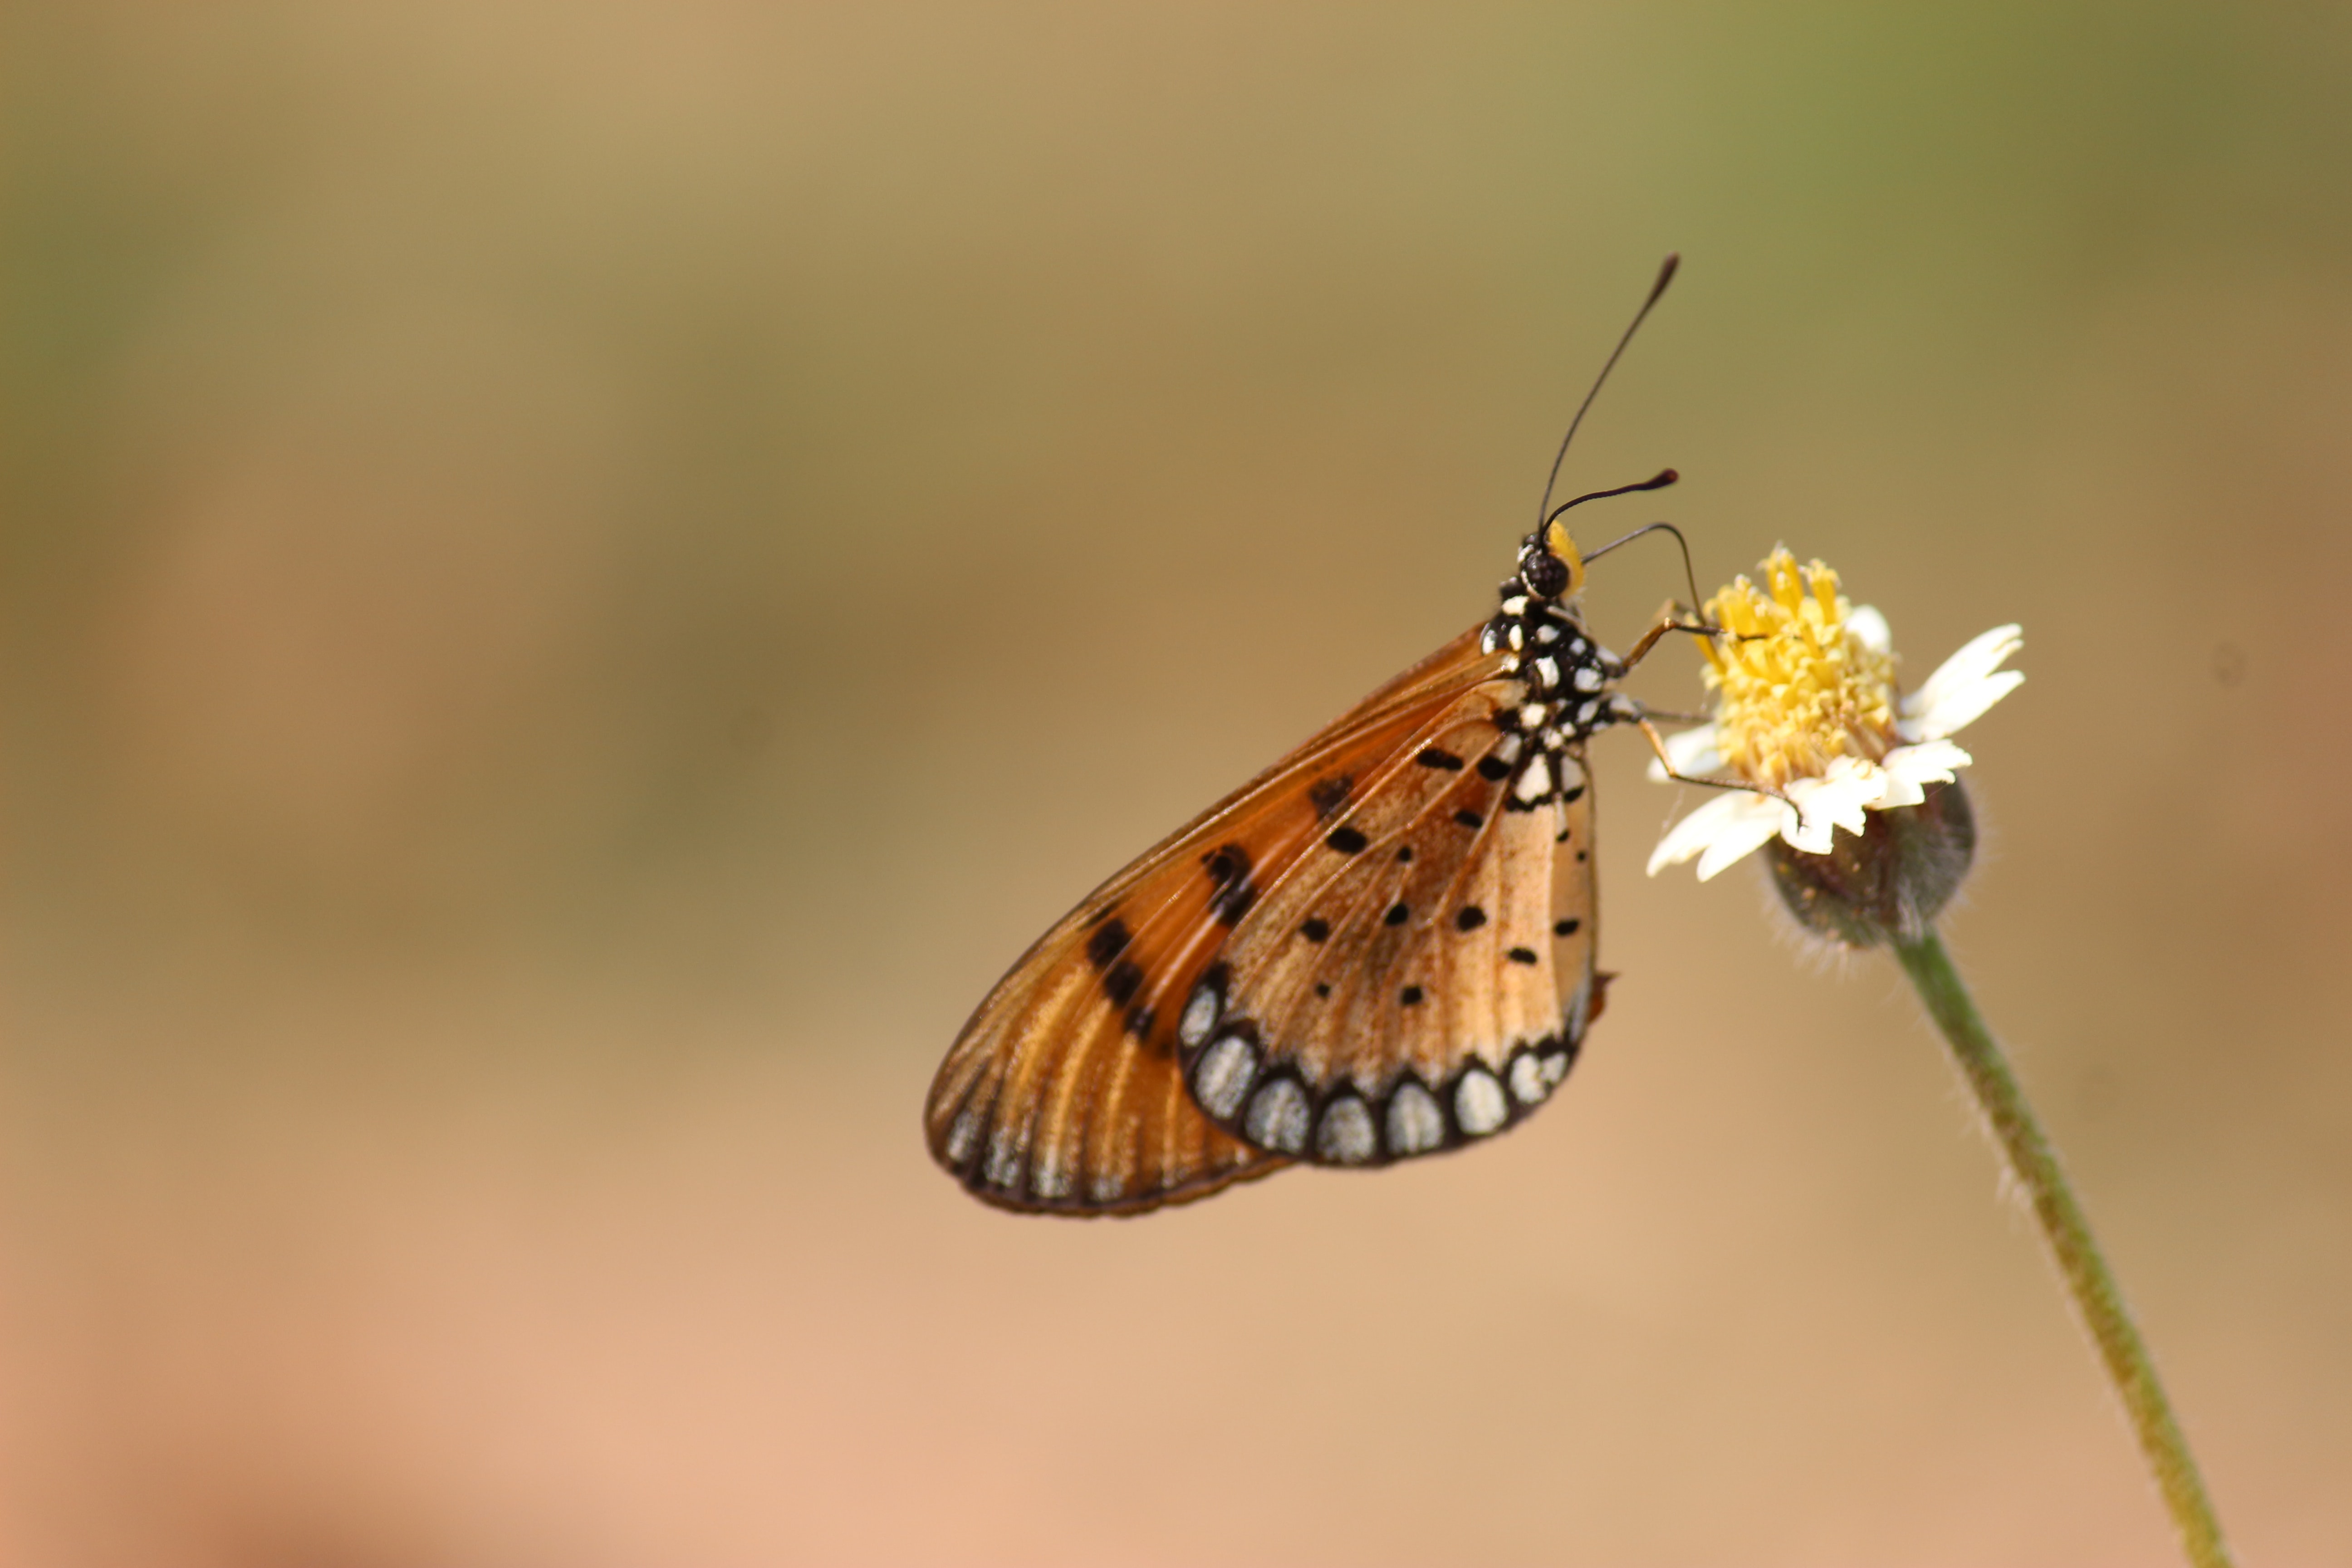
moths and butterflies, butterfly, Cynthia subgenus, insect, invertebrate, brush footed butterfly, pollinator, monarch butterfly, marsh fritillary, Euphydryas, macro photography, Melitaea, Glanville fritillary, Small pearl bordered butterfly, arthropod, close up, lycaenid, wildlife, plant, nectar, Hamearis lucina, pieridae, moth, riodinidae, issoria, pollen, argynnis, net winged insects